Francesco Crispi

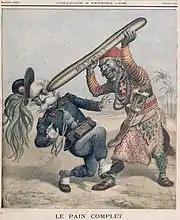
French caricature of Crispi, who suffers the failure of Makallè, by the Ethiopians, aided by French

Crispi steadily supported the energetic remedies adopted by his Minister of Finance Sidney Sonnino to save Italian credit, which had been severely shaken by the financial crisis of 1892–1893 and the Banca Romana scandal. Sonnino's proposals were harshly criticized both by members of the Left and the Right, causing his resignation on 4 June 1894; on the following day Crispi resigned too, but the King gave him again the task to form a new government.